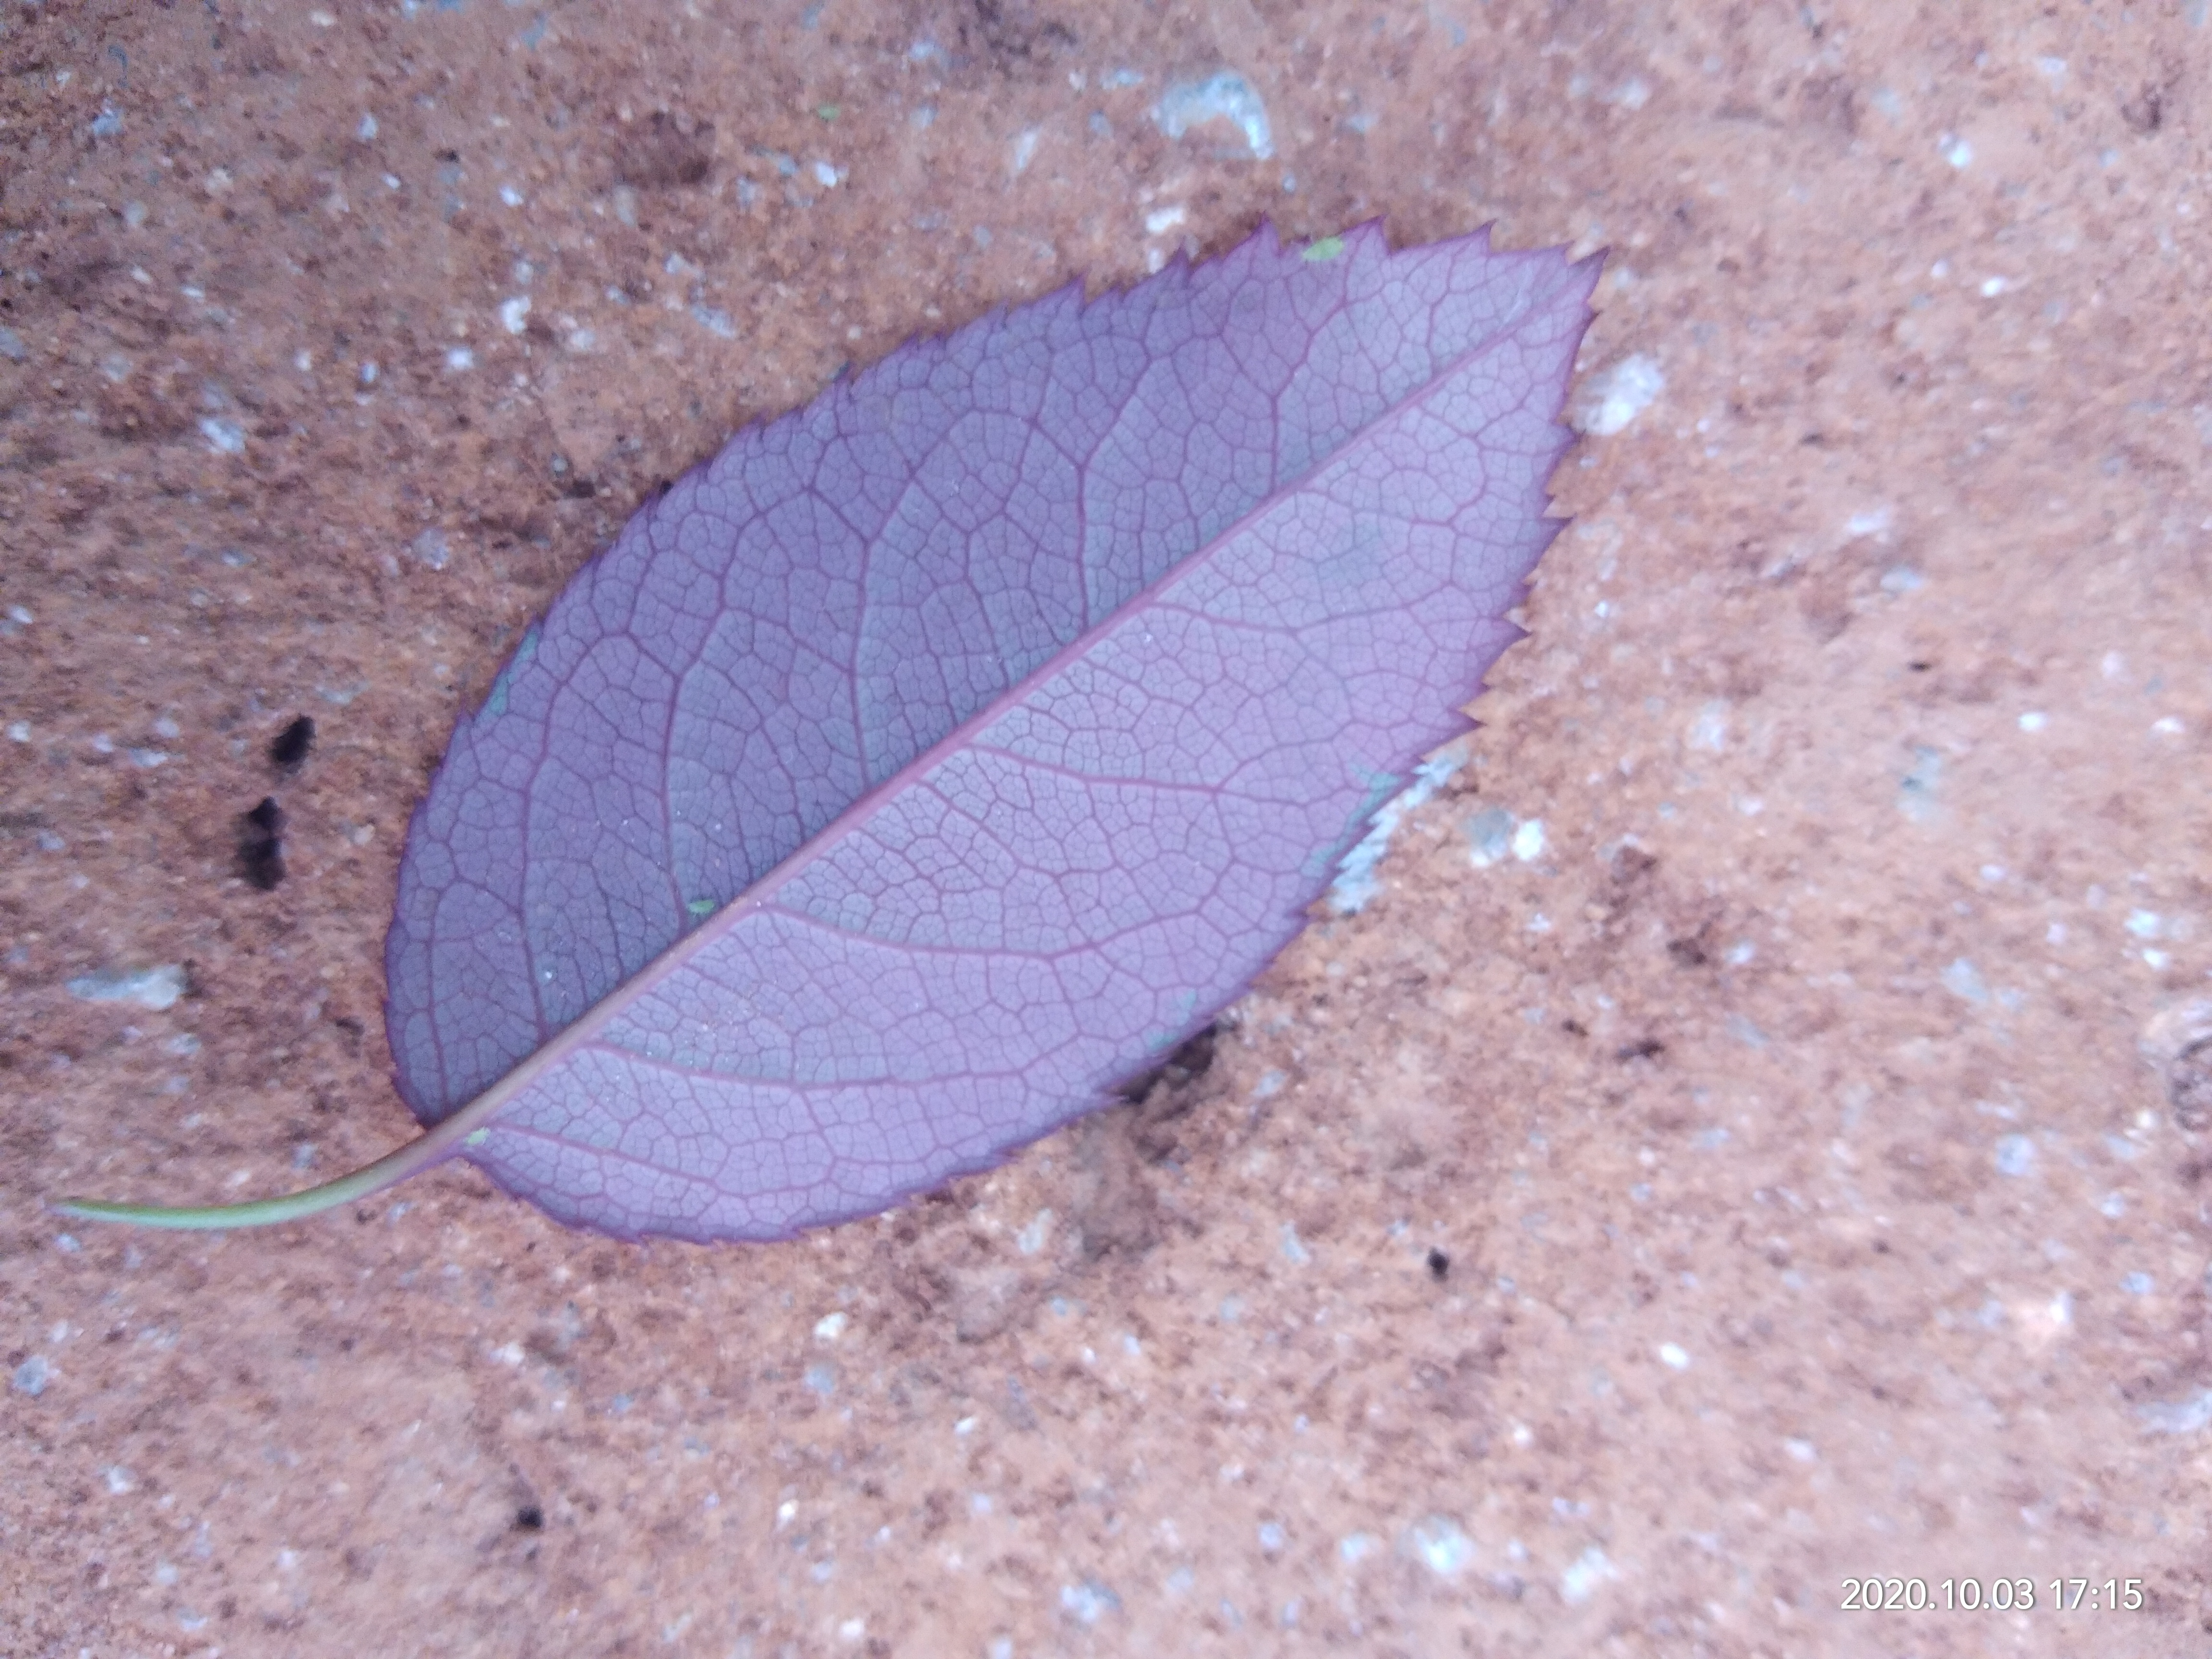
Plant: Rose